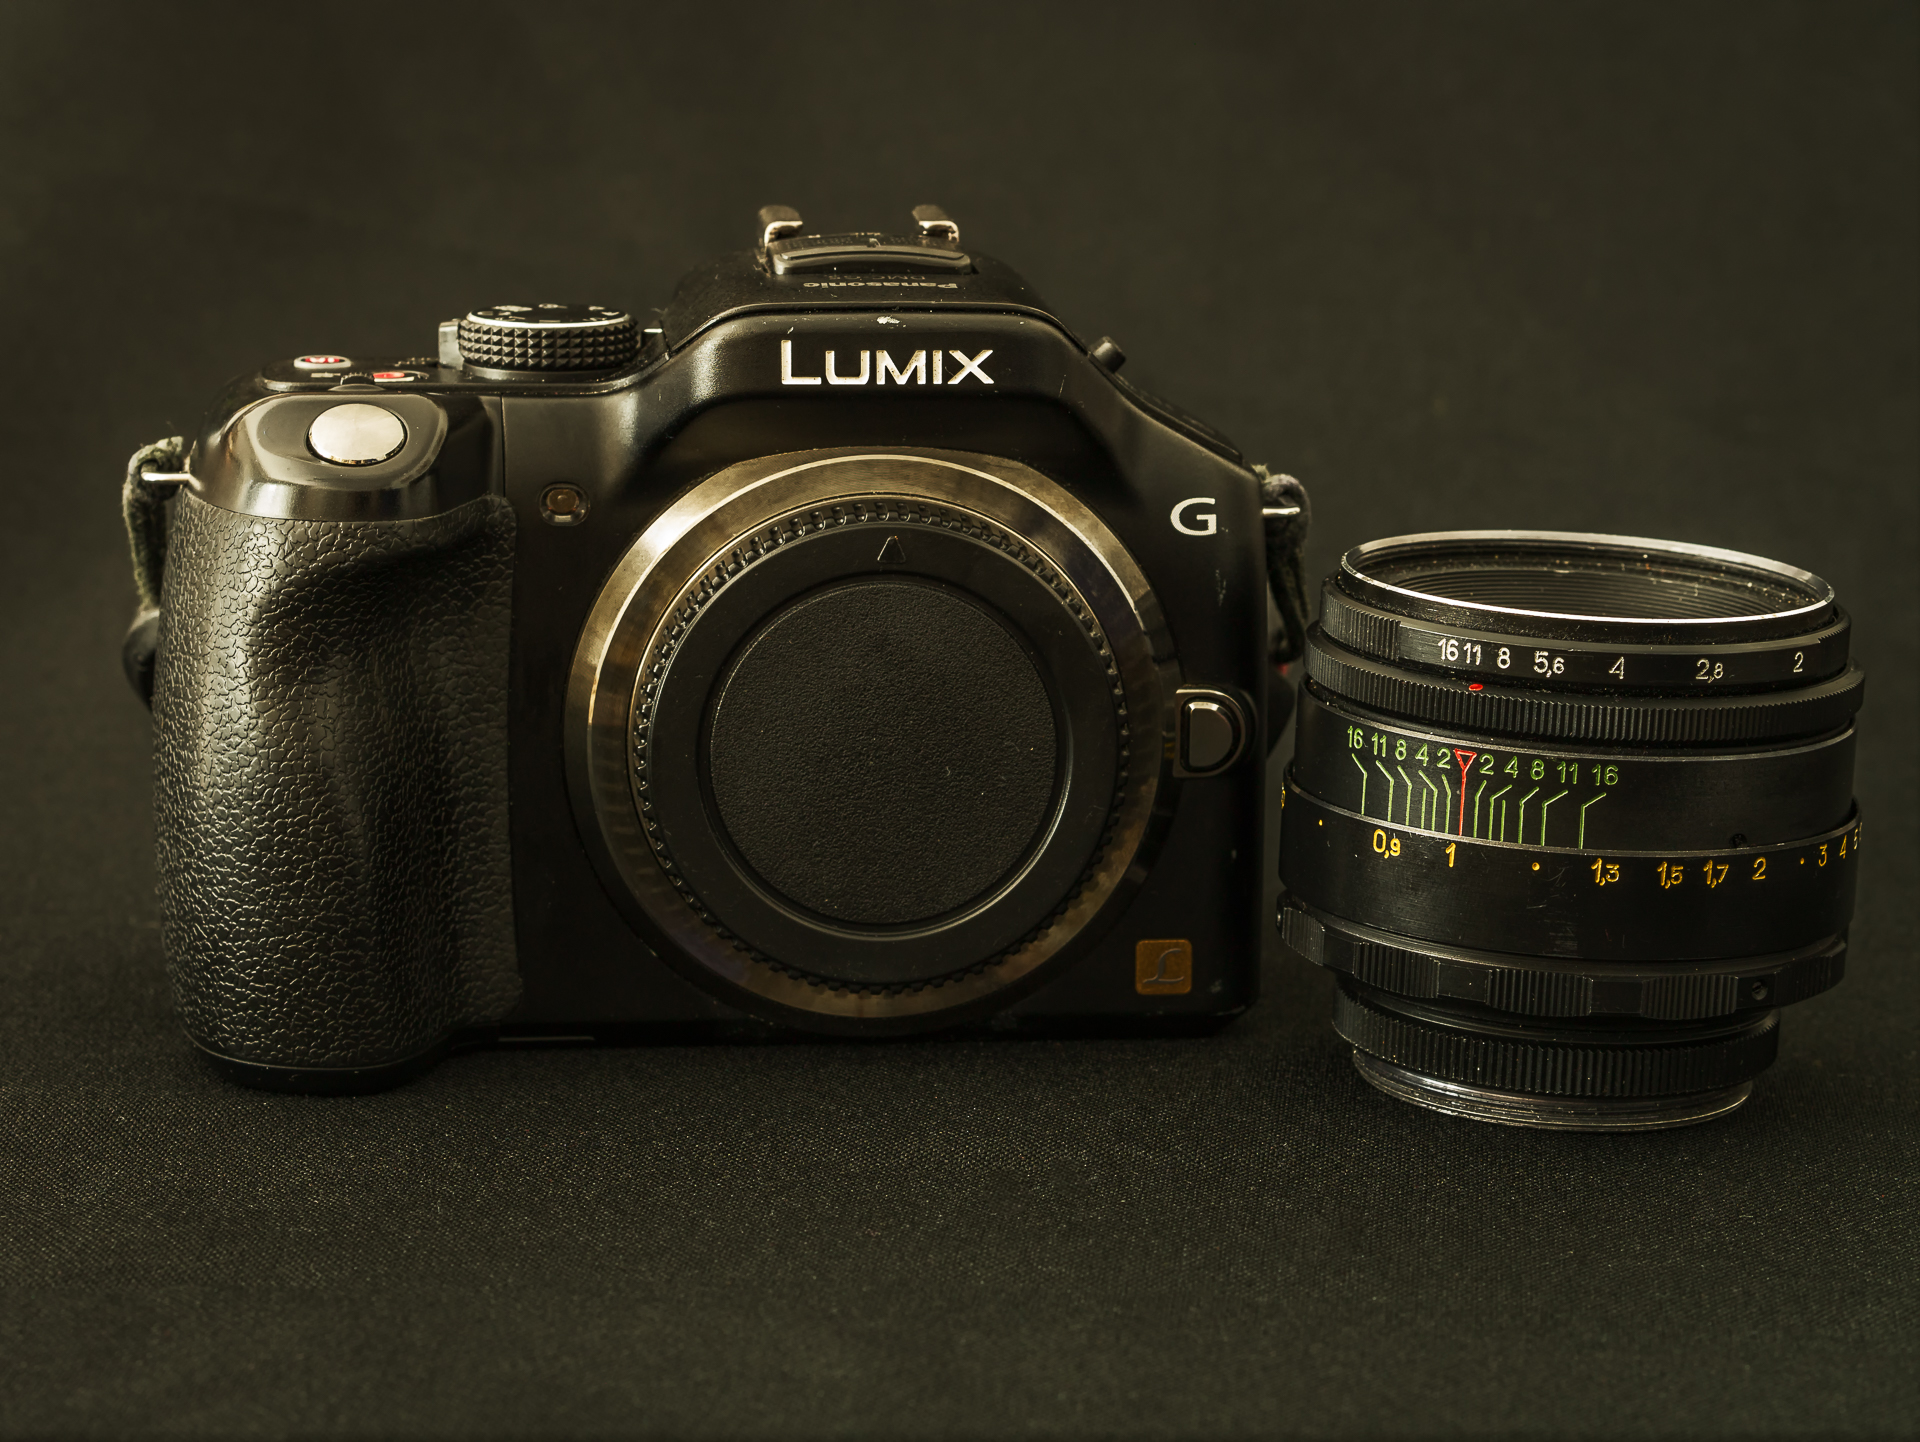
camera, photography, product, reflex camera, digital camera, camera lens, apeach, anjapietsch, mftm43lumixpanasonic, microfourthird, helios442, 52wochenfotochallenge, panasoniclumixg5, paare, digital slr, single lens reflex camera, cameras optics, mirrorless interchangeable lens camera